Yulen Pereira

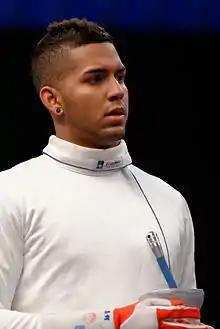
Pereira at the 2014 Paris World Cup

Yulen Pereira (born 12 July 1995) is a Spanish épée fencer, silver team medallist in the 2014 European Fencing Championships.